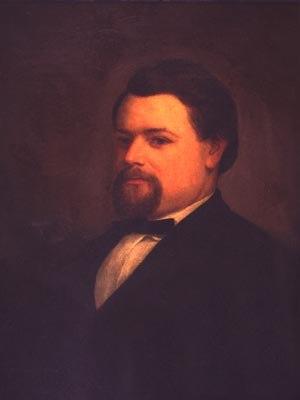
Michael Hahn, né le 24 novembre 1830 et mort le 15 mars 1886, unioniste, gouverneur de la Louisiane du 4 mars 1864 au 4 mars 1865, Républicain.